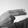
ASL letter: H